Love on the Run (1979 film)

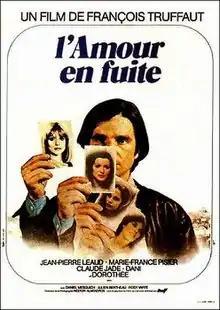
Theatrical release poster

Love on the Run is a 1979 French romantic comedy-drama film co-written and directed by François Truffaut, his fifth and final film about the character Antoine Doinel. Told in nonlinear fashion, with frequent flashbacks to the four previous films, it stars Jean-Pierre Léaud, Marie-France Pisier, Claude Jade, Dani and Dorothée. It was entered into the 29th Berlin International Film Festival.